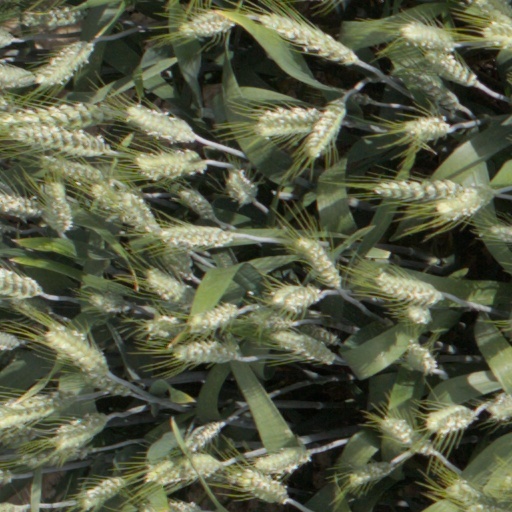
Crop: wheat